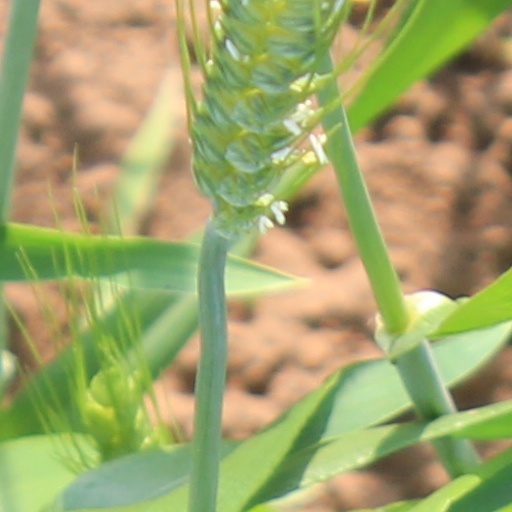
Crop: wheat